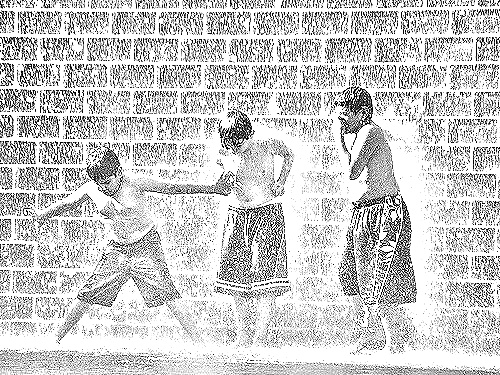
Portrait style: Sketch Portrait